Tanyidamani

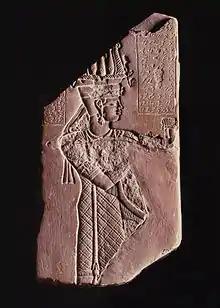
Votive Plaque of Tanyidamani, Walters Art Museum

Tanyidamani was a Kushite king of Meroë who ruled in the second half of the 2nd century BCE. He was most likely the son of king Adikhalamani and Queen Nahirqo.